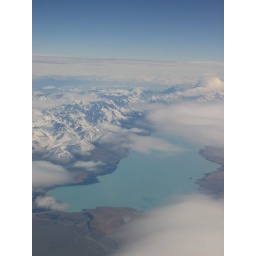
NZ Alps and lake from 10,000m -- heading home to Sydney, by way of Christchurch.